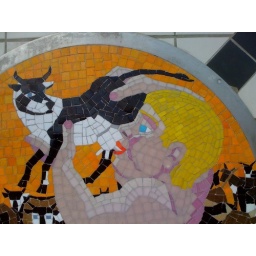
mosaic on a market wall in Dinard